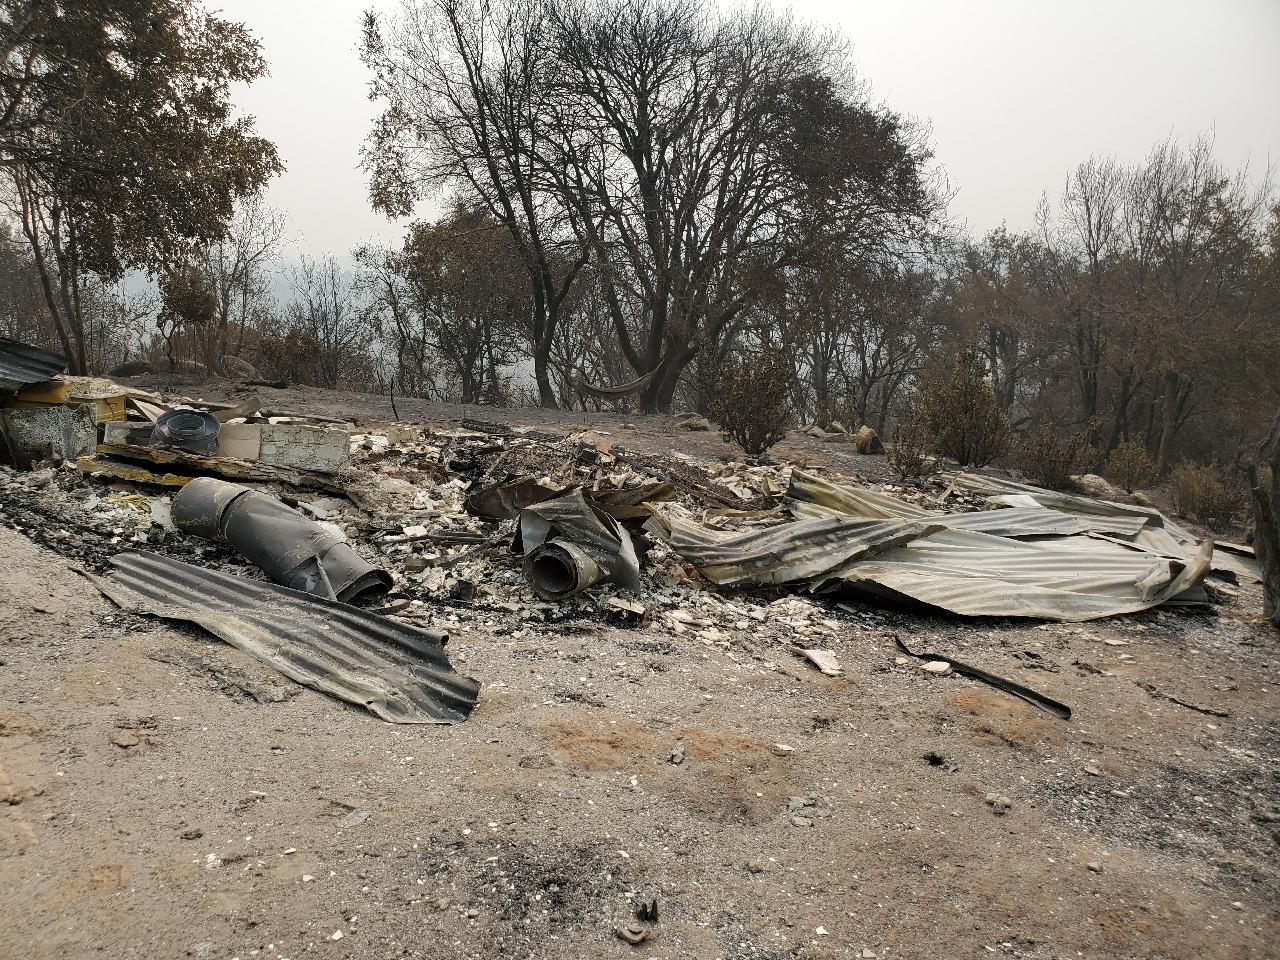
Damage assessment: destroyed